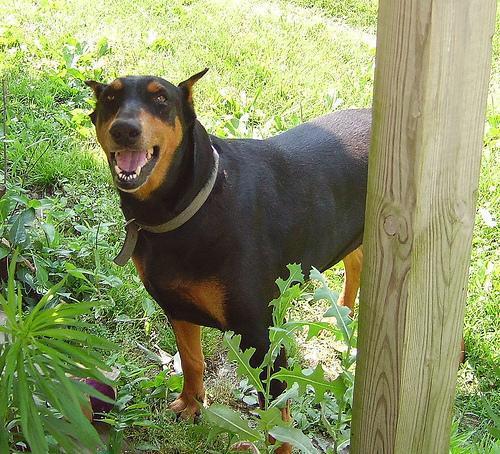
Doberman